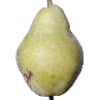
Label: Pear Williams 1